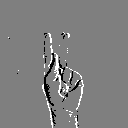
ASL letter: k